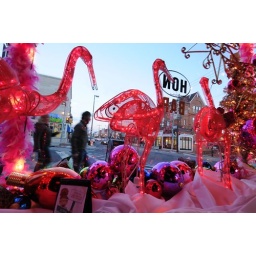
Lighted pink Flamingos grace the Holiday window display at the Cafe Hon Bar in 36th street and Roland Avenue in Hampden.